Golda Schultz

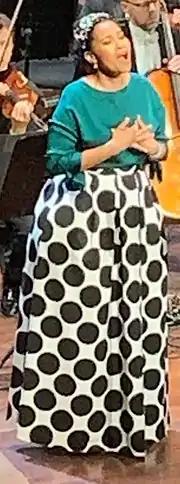
Golda Schultz in 2021

Golda Schultz, daughter of a mathematics professor, grew up in Bloemfontein.